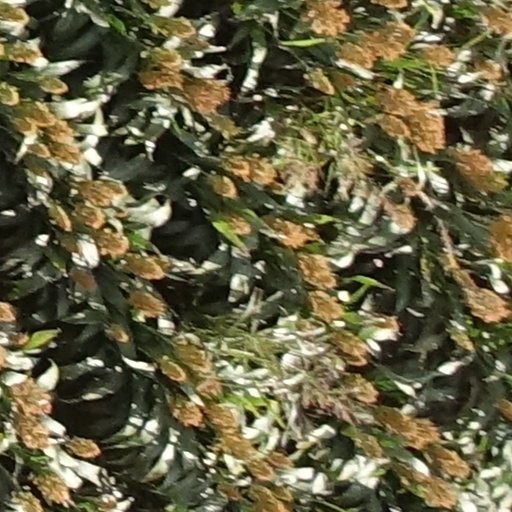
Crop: sorghum